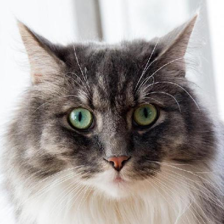
Label: animals